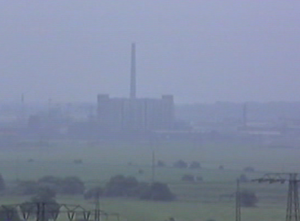
Bitteres aus Bitterfeld. Eine Bestandsaufnahme, usuellement abrégé en Bitteres aus Bitterfeld, est le titre d'un film documentaire tourné illégalement en RDA en 1988. Il présente l'étendue de la pollution environnementale dans la région industrielle entourant Bitterfeld, marquée par l'industrie chimique. Cette tentative d'établir une opposition était un projet commun des opposants du réseau vert écologique Arche de Berlin-Est, de défenseurs locaux de l'environnement, et de réalisateurs de films de Berlin-Ouest.